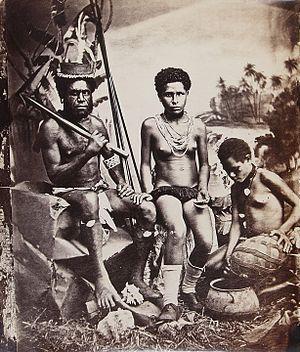
Païta est une commune française de Nouvelle-Calédonie, située dans la Province Sud, sur la côte ouest de la Grande Terre. Elle fait partie du Grand Nouméa dont elle constitue la périphérie restée la plus rurale. L'aéroport international de Nouméa - La Tontouta est situé sur son territoire.